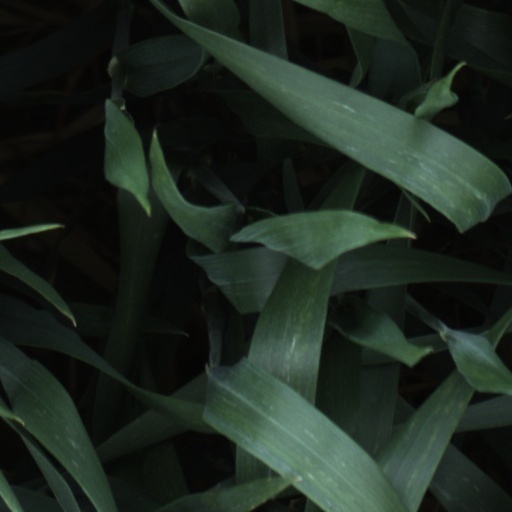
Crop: wheat